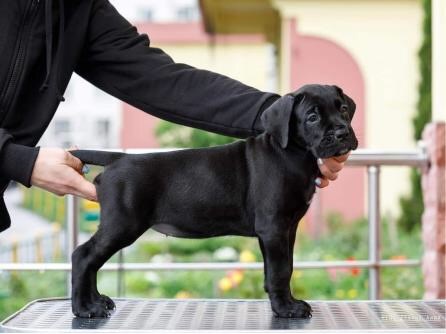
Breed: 3580-n000122-Labrador_retriever